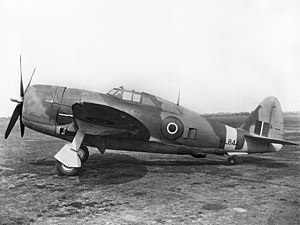
Landingsstel / Understel på fly / Optrækkeligt understel / Baglæns og sidelæns optræk
En RAF P-47. Man kan se på de åbne hjulklapper hvordan hjulet bliver halet opad og bagud.
"Et landingsstel eller understel er det bærende system som et luftfartøj benytter til at lande på eller starte fra, som understøtter flyet når det ikke er i brug, og til at transportere sig rundt på overfladen ved hastigheder for lave til at fartøjet er luftbårent. Udtrykket ""understel"" bruges i luftfartsbranchen, ""landingstel"" bruges oftest af udenforstående.